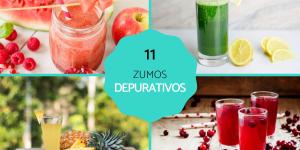
zumos depurativos